Religion in Romania

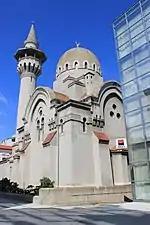
Grand Mosque of Constanța

Before the Partition of Hungary, the Evangelical Lutheran Church of Romania was part of the Saxon Lutheran Church in Transylvania. In 1920 the German- and Hungarian-speaking congregations officially separated into two distinct bodies.